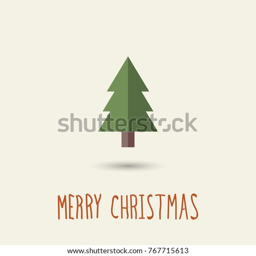
simple greeting card with a christmas tree